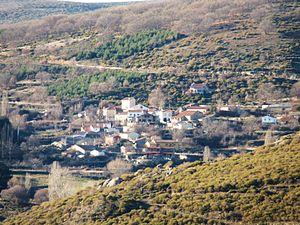
Hoyos del Collado est une commune d'Espagne de la province d'Ávila dans la communauté autonome de Castille-et-León.